Enrique Guzmán

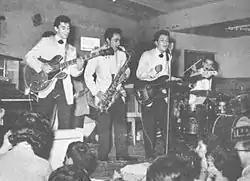
Singing with Los Teen Tops in Argentina (1962)

He also appeared in films, such as "Canta Mi Corazón" in 1965. His hits include Spanish covers of "Put Your Head on My Shoulder", "Rolly Polly", "Bonnie Moronie" as well as the original "Dame Felicidad" ("Give Me Joy"). During the mid-1960s Guzmán formed a motion picture company and produced some films in Ecuador. In the late 1960s, Guzman and his wife, Silvia Pinal, starred in a television show called "Silvia y Enrique". He has continued recording, including with his daughter Alejandra Guzmán, throughout the 1990s and 2000s. As with his ex-wife, his stepdaughter Sylvia Pasquel, and his daughter, he has his handprints embedded onto the Paseo de las Luminarias; he was inducted in 1983 for his work in the recording industry.